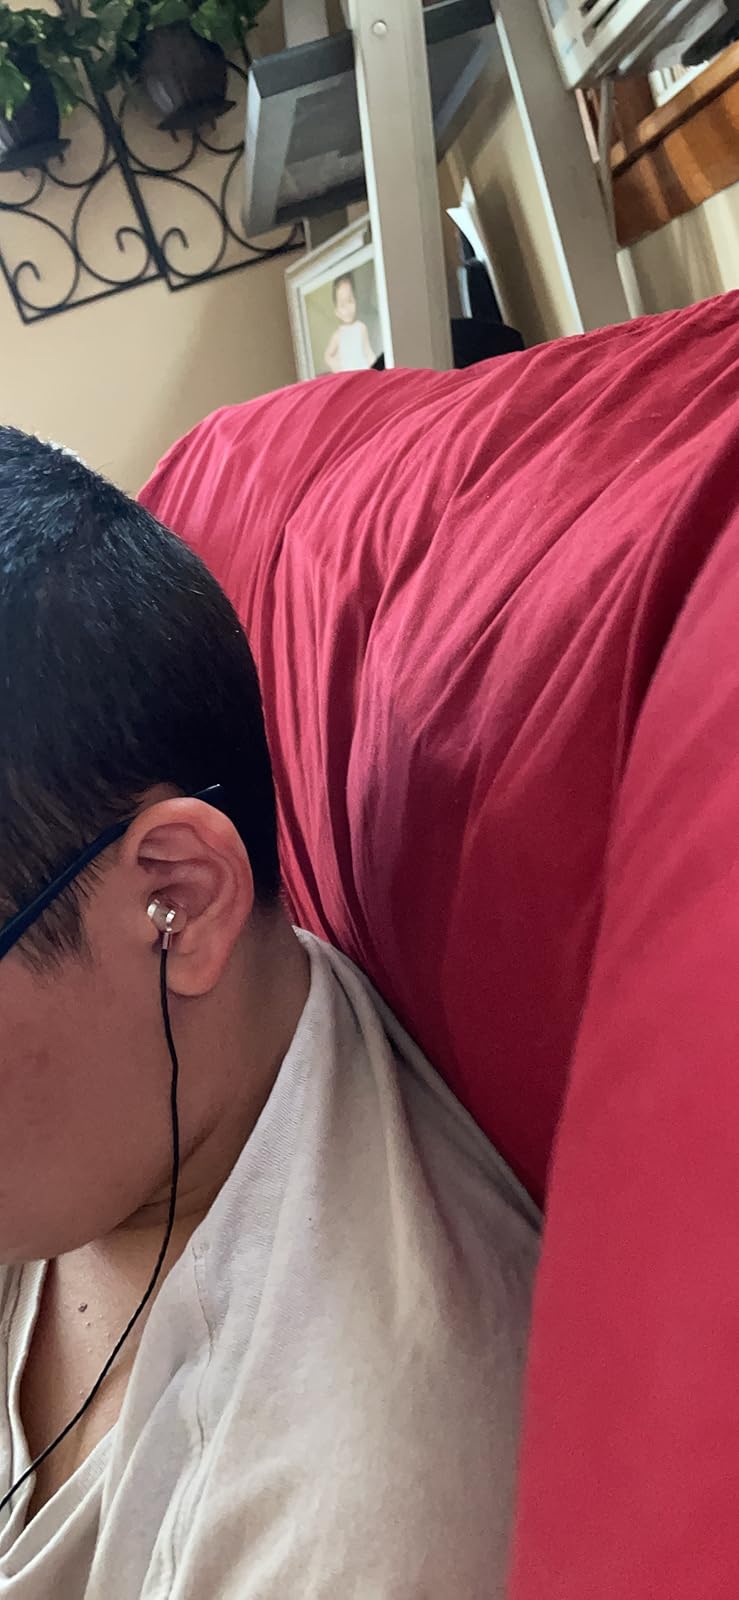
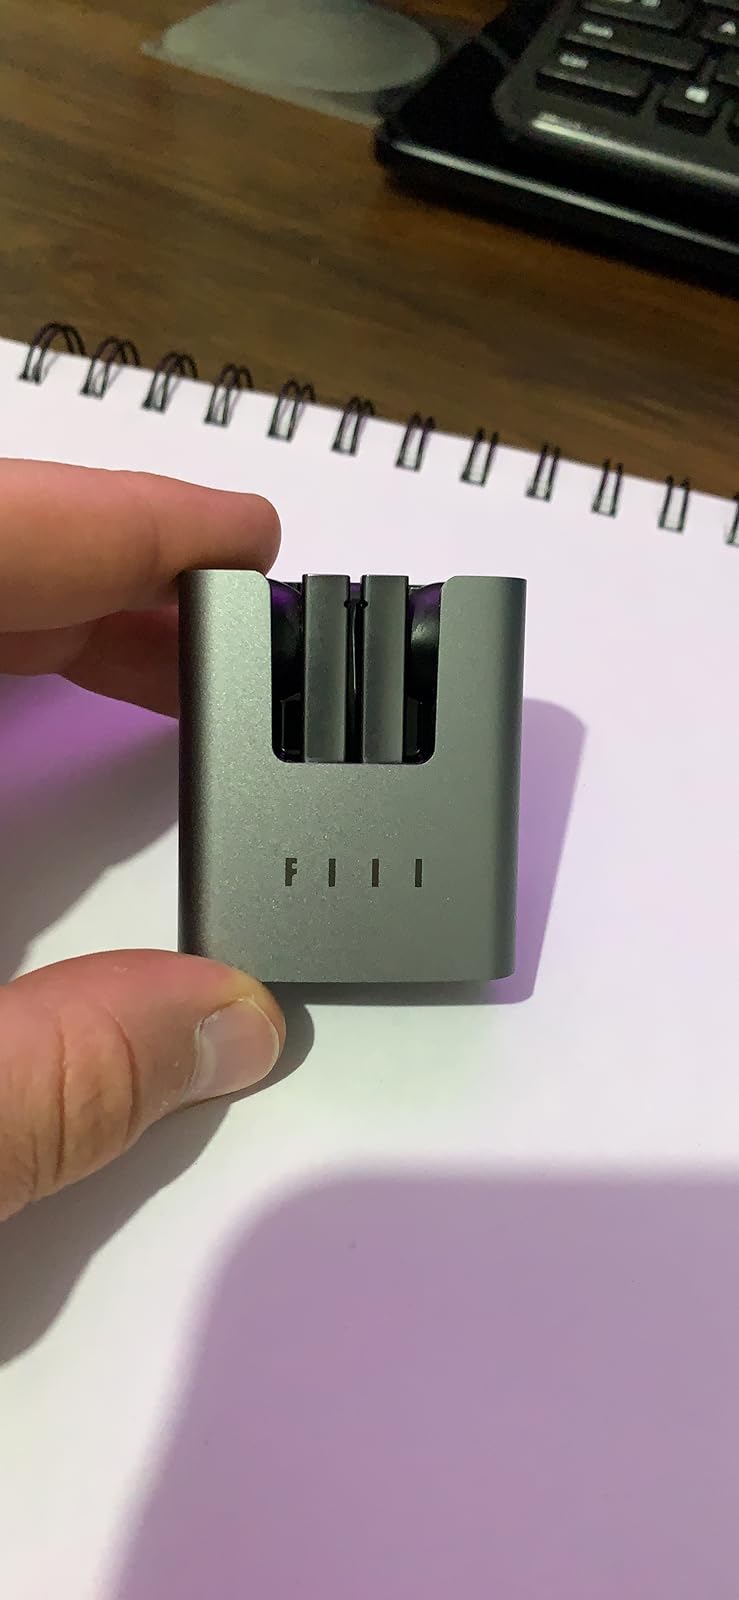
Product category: earbuds
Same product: no